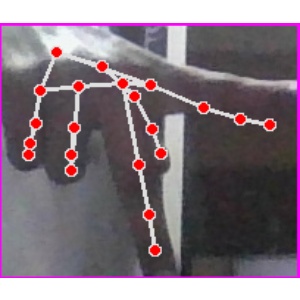
अक्षर: प